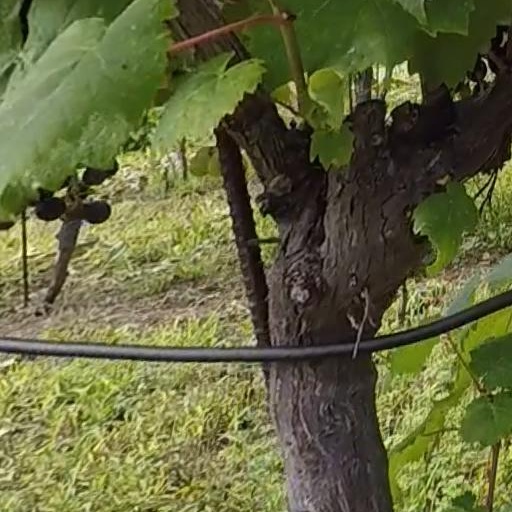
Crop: grape